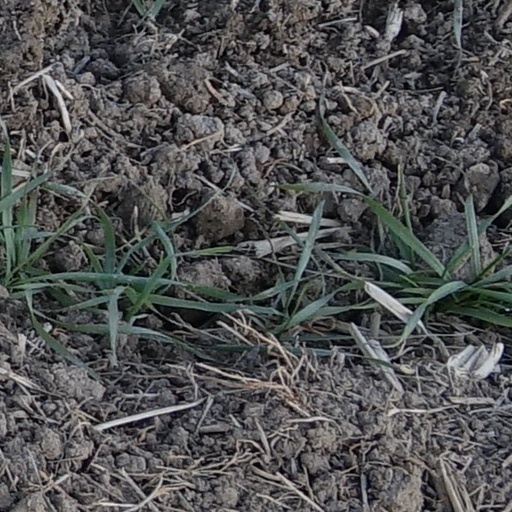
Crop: wheat